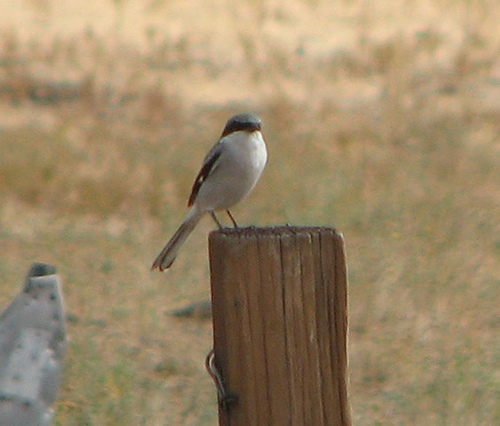
a white bellied bird with a black and grey head and black wings.
white breasted bird with black crown and wings
this smaller bird has a gray cap that transitions into a gray back, a black mask and a white belly that leads into tail feathers that are as long as its body.
small white grey and black bird with long tarsus and short beak
this is a gray bird with a black wing and a black eyebrow.
this bird has wings that are black and grey and has a white belly
this bird has wings that are black and has a white bill
this bird has a short beak, a grey head with a black stripe over the eyes, a white belly, and wings with a black stripe.
this bird has wings that are black and has a white belly
this bird has white breast and belly, with a black cheek patch.
Species: Loggerhead Shrike